Sport in South America

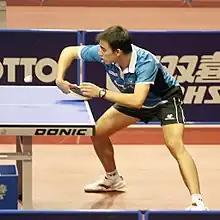
Hugo Calderano

South America has produced a number of talented tennis players such as Maria Bueno, the greatest South American tennis player, three-time French Open winner Gustavo Kuerten, four-time Grand Slam and Masters winner Guillermo Vilas, the first Latin American ranked number 1 in Association of Tennis Professionals (ATP) Marcelo Ríos, the first Latin American World number 1 in women tennis and the first Latin American to win a Grand Slam Anita Lizana, US Open winner Gabriela Sabatini, French Open winners Gastón Gaudio and Andrés Gómez, 2009 US Open winner Juan Martín del Potro, and double Olympic Gold medalist Nicolás Massú. In doubles, the continent has already produced players like Marcelo Melo, Bruno Soares, Luisa Stefani, Juan Sebastián Cabal and Robert Farah. The continent hosts ATP tournaments, such as the ATP 500 in Rio de Janeiro, Brazil, and the ATP 250 in Buenos Aires and Córdoba, in Argentina, and the ATP 250 in Chile. Argentina was Davis Cup champion in 2016, and Brazil was a semi-finalist twice, in 1992 and 2000. Chile has already reached the quarterfinals three times.